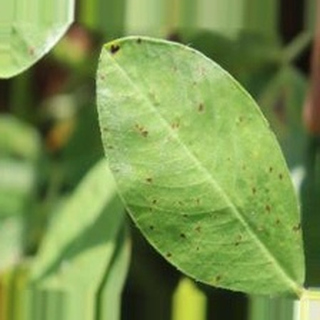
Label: groundnut_early_leaf_spot